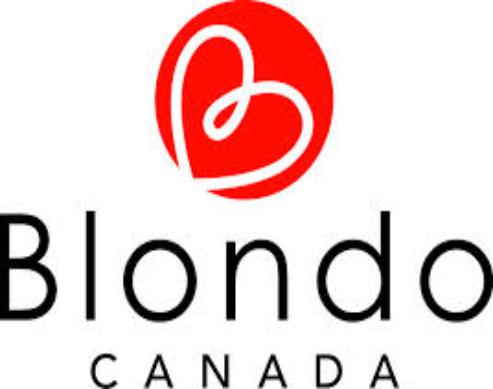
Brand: Blondo
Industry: Clothes